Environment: real
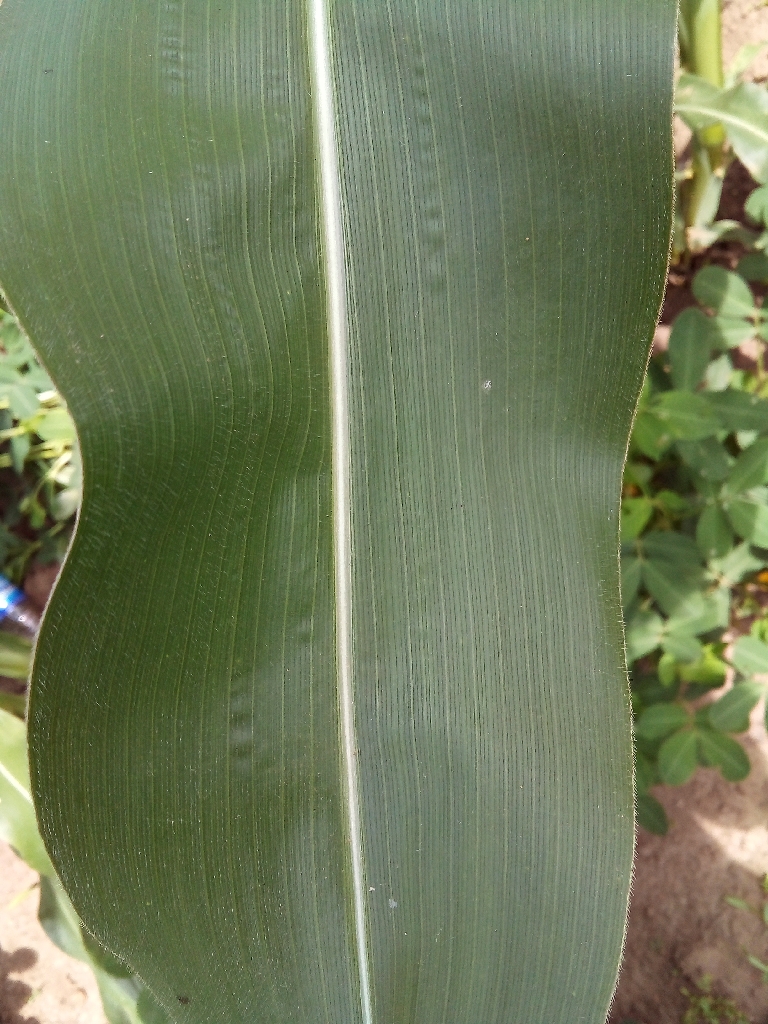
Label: healthy